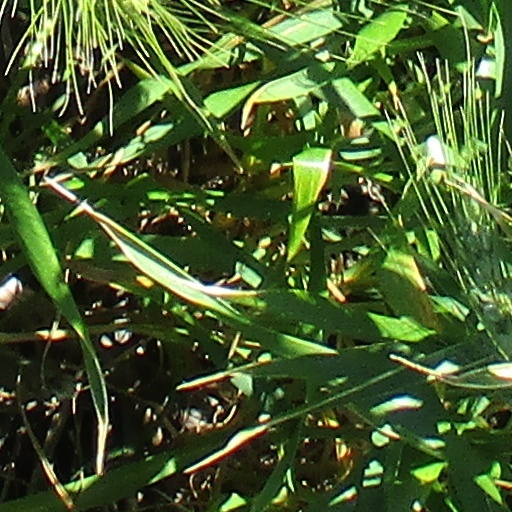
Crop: wheat